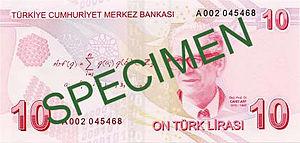
La lire ou livre turque est l'unité monétaire principale de la Turquie et de la République turque de Chypre du Nord. La livre turque est divisée en 100 kuruş.